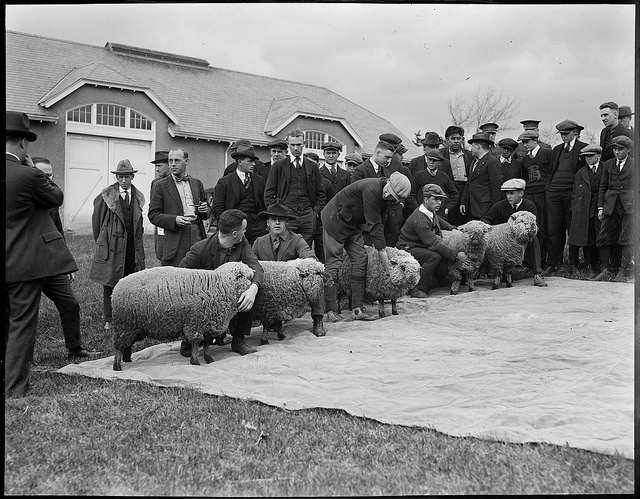
A black and white photo of a bunch of sheep.
a bunch of men that have some sheep in front of them
Men lined up to begin shearing their sheep
a black and white photo of some sheep and men in ties
A group of people standing around a herd of sheep.